Norte del Valle Cartel

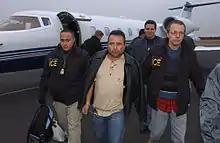
Arcángel De Jesús Henao Montoya: alias "El Mocho" being escorted by ICE agents.

In 2004, four additional captures occurred of Norte del Valle hierarchy. The capture of Arcángel Henao Montoya, also known as "El Mocho" ("The Amputee"), was a top leader of the cartel. Arcángel was arrested on January 10, 2004, in Panama and extradited to New York. In July 2004 Luis Hernando Gómez Bustamante, alias "Rasguño" ("Scratch"), one of the founders and top leaders of the cartel, was arrested on July 2, 2004, trying to enter Cuba on a false passport. He was held in Cuba awaiting extradition to Colombia and ultimately to the U.S. In March 2004, the Colombian government seized properties belonging to Bustamante in excess of $100 million. He would not be extradited to the United States for over three years. Gabriel Puerta Parra, alias "El Doctor" ("The Doctor"), was arrested on October 7, 2004, near Bogotá, Colombia. Gabriel Puerta was an attorney and counselor to the Norte del Valle cartel. He acted as a highly respected intermediary between the Norte del Valle Cartel and major Mexican cartels, assisted in resolving disputes within the cartel and, influencing the Colombian government with extradition matters. He invested his own money in drug shipments and facilitated money laundering operations through front companies he owned and setup for the cartel, as well as acquiring local and international real estate to launder the cartel's illegal proceeds.